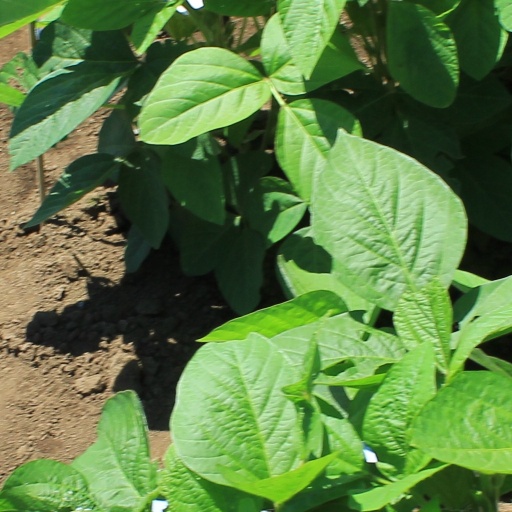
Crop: soybean